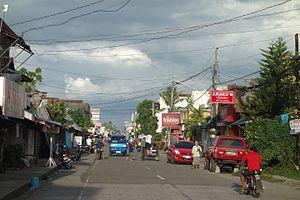
Carigara est une municipalité de la province de Leyte, aux Philippines.